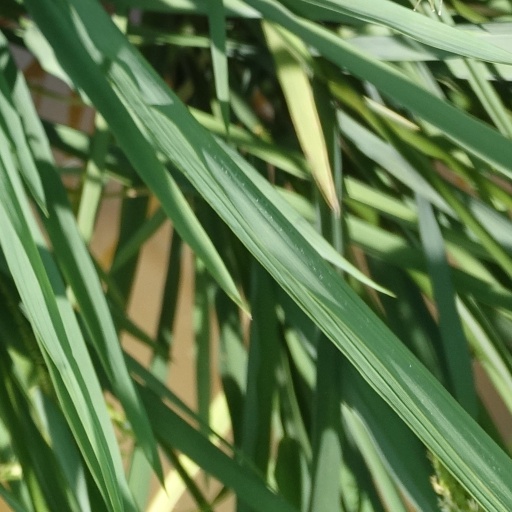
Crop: rice